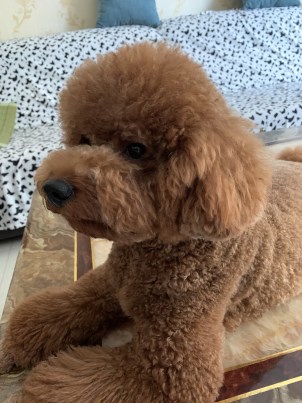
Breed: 7449-n000128-teddy